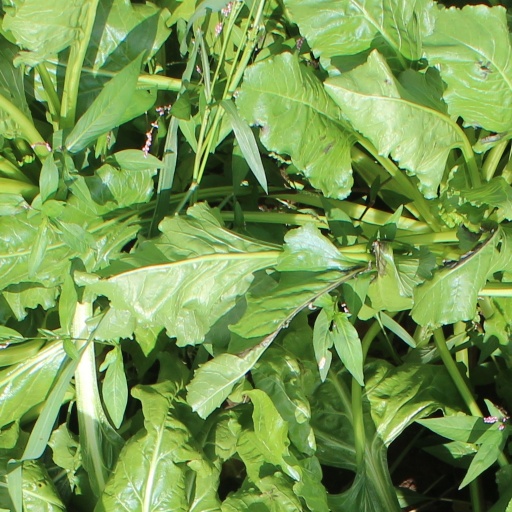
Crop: sugar beet